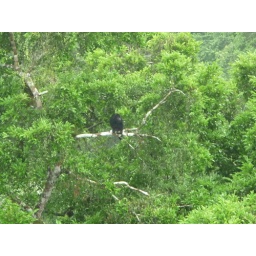
Howler monkey spotted in the trees from the top of Temple V.